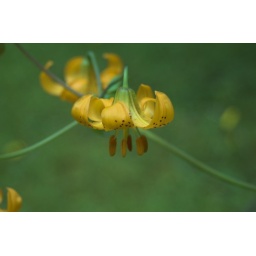
This flower appears to be a wild relative of the daylily or tiger lily. It grows wild in the &amp;quot;Avenue of Giants&amp;quot;